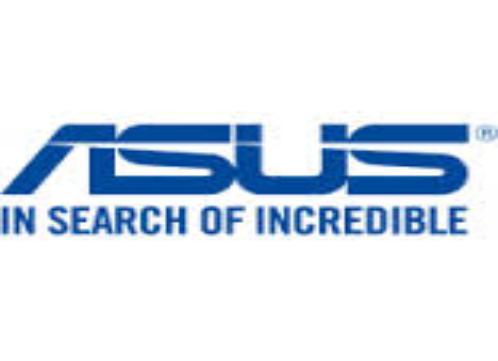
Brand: ASUS
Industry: Electronic